Kingdom of Mysore

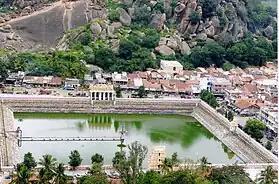

Following Tipu's fall, a part of the kingdom of Mysore was annexed and divided between the Madras Presidency and the Nizam. The remaining territory was transformed into a Princely State; the five-year-old scion of the Wodeyar family, Krishnaraja III, was installed on the throne with Purnaiah continuing as Dewan, who had earlier served under Tipu, handling the reins as regent and Barry Close was appointed the British Resident for Msyore. The British then took control of Mysore's foreign policy and also exacted an annual tribute and a subsidy for maintaining a standing British army at Mysore. As dewan, Purnaiah distinguished himself with his progressive and innovative administration until he retired from service in 1811 (and died shortly thereafter) following the 16th birthday of the boy king.